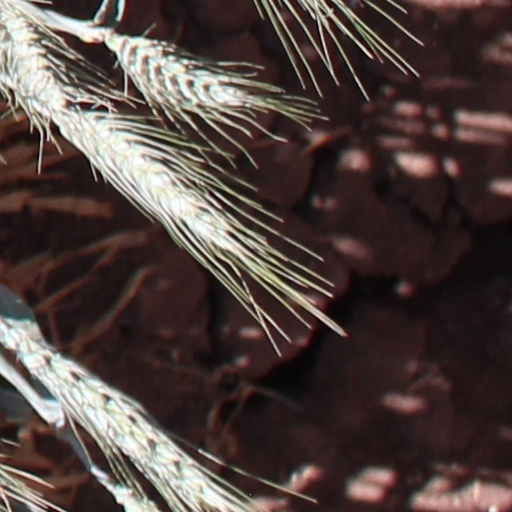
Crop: wheat